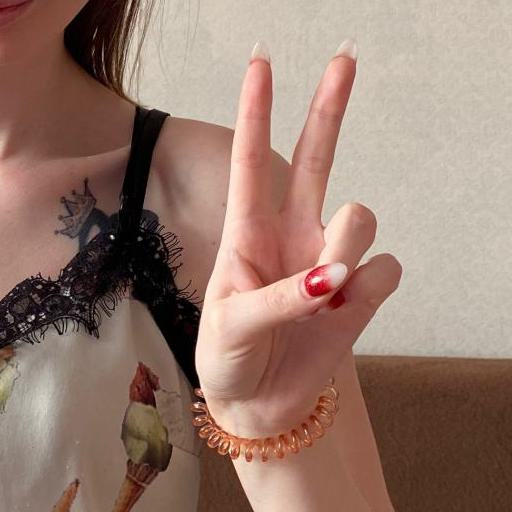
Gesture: peace